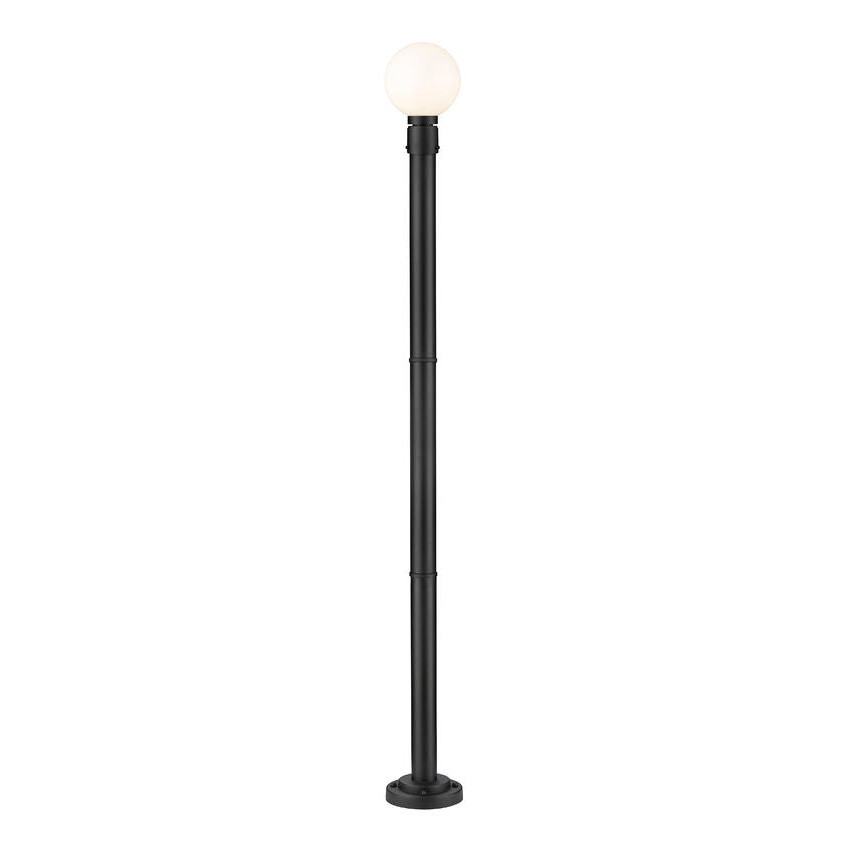
Z-Lite Laurent Black 1 Light Outdoor Post Mounted Fixture 597PHM-567P-BK
Keep it simple and whimsical in attitude with an outdoor light fixture created for emphasis. From the Laurent collection comes a one-light outdoor post mount fixture adding elegant simplicity to a chic Mid-Century Modern motif. Embrace the charming look of a festive opal glass globe atop a black finish aluminum base and enjoy the retro feel of a classic.
Brand: Z-Lite
Category: Home & Garden > Lighting Accessories > Lamp Post Mounts